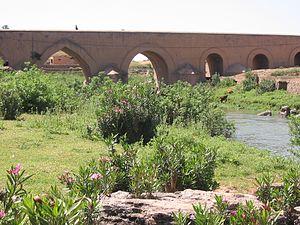
pont my ismail
Cet article a pour objet de présenter une liste de ponts remarquables du Maroc, tant par leurs caractéristiques dimensionnelles, que par leur intérêt architectural ou historique.